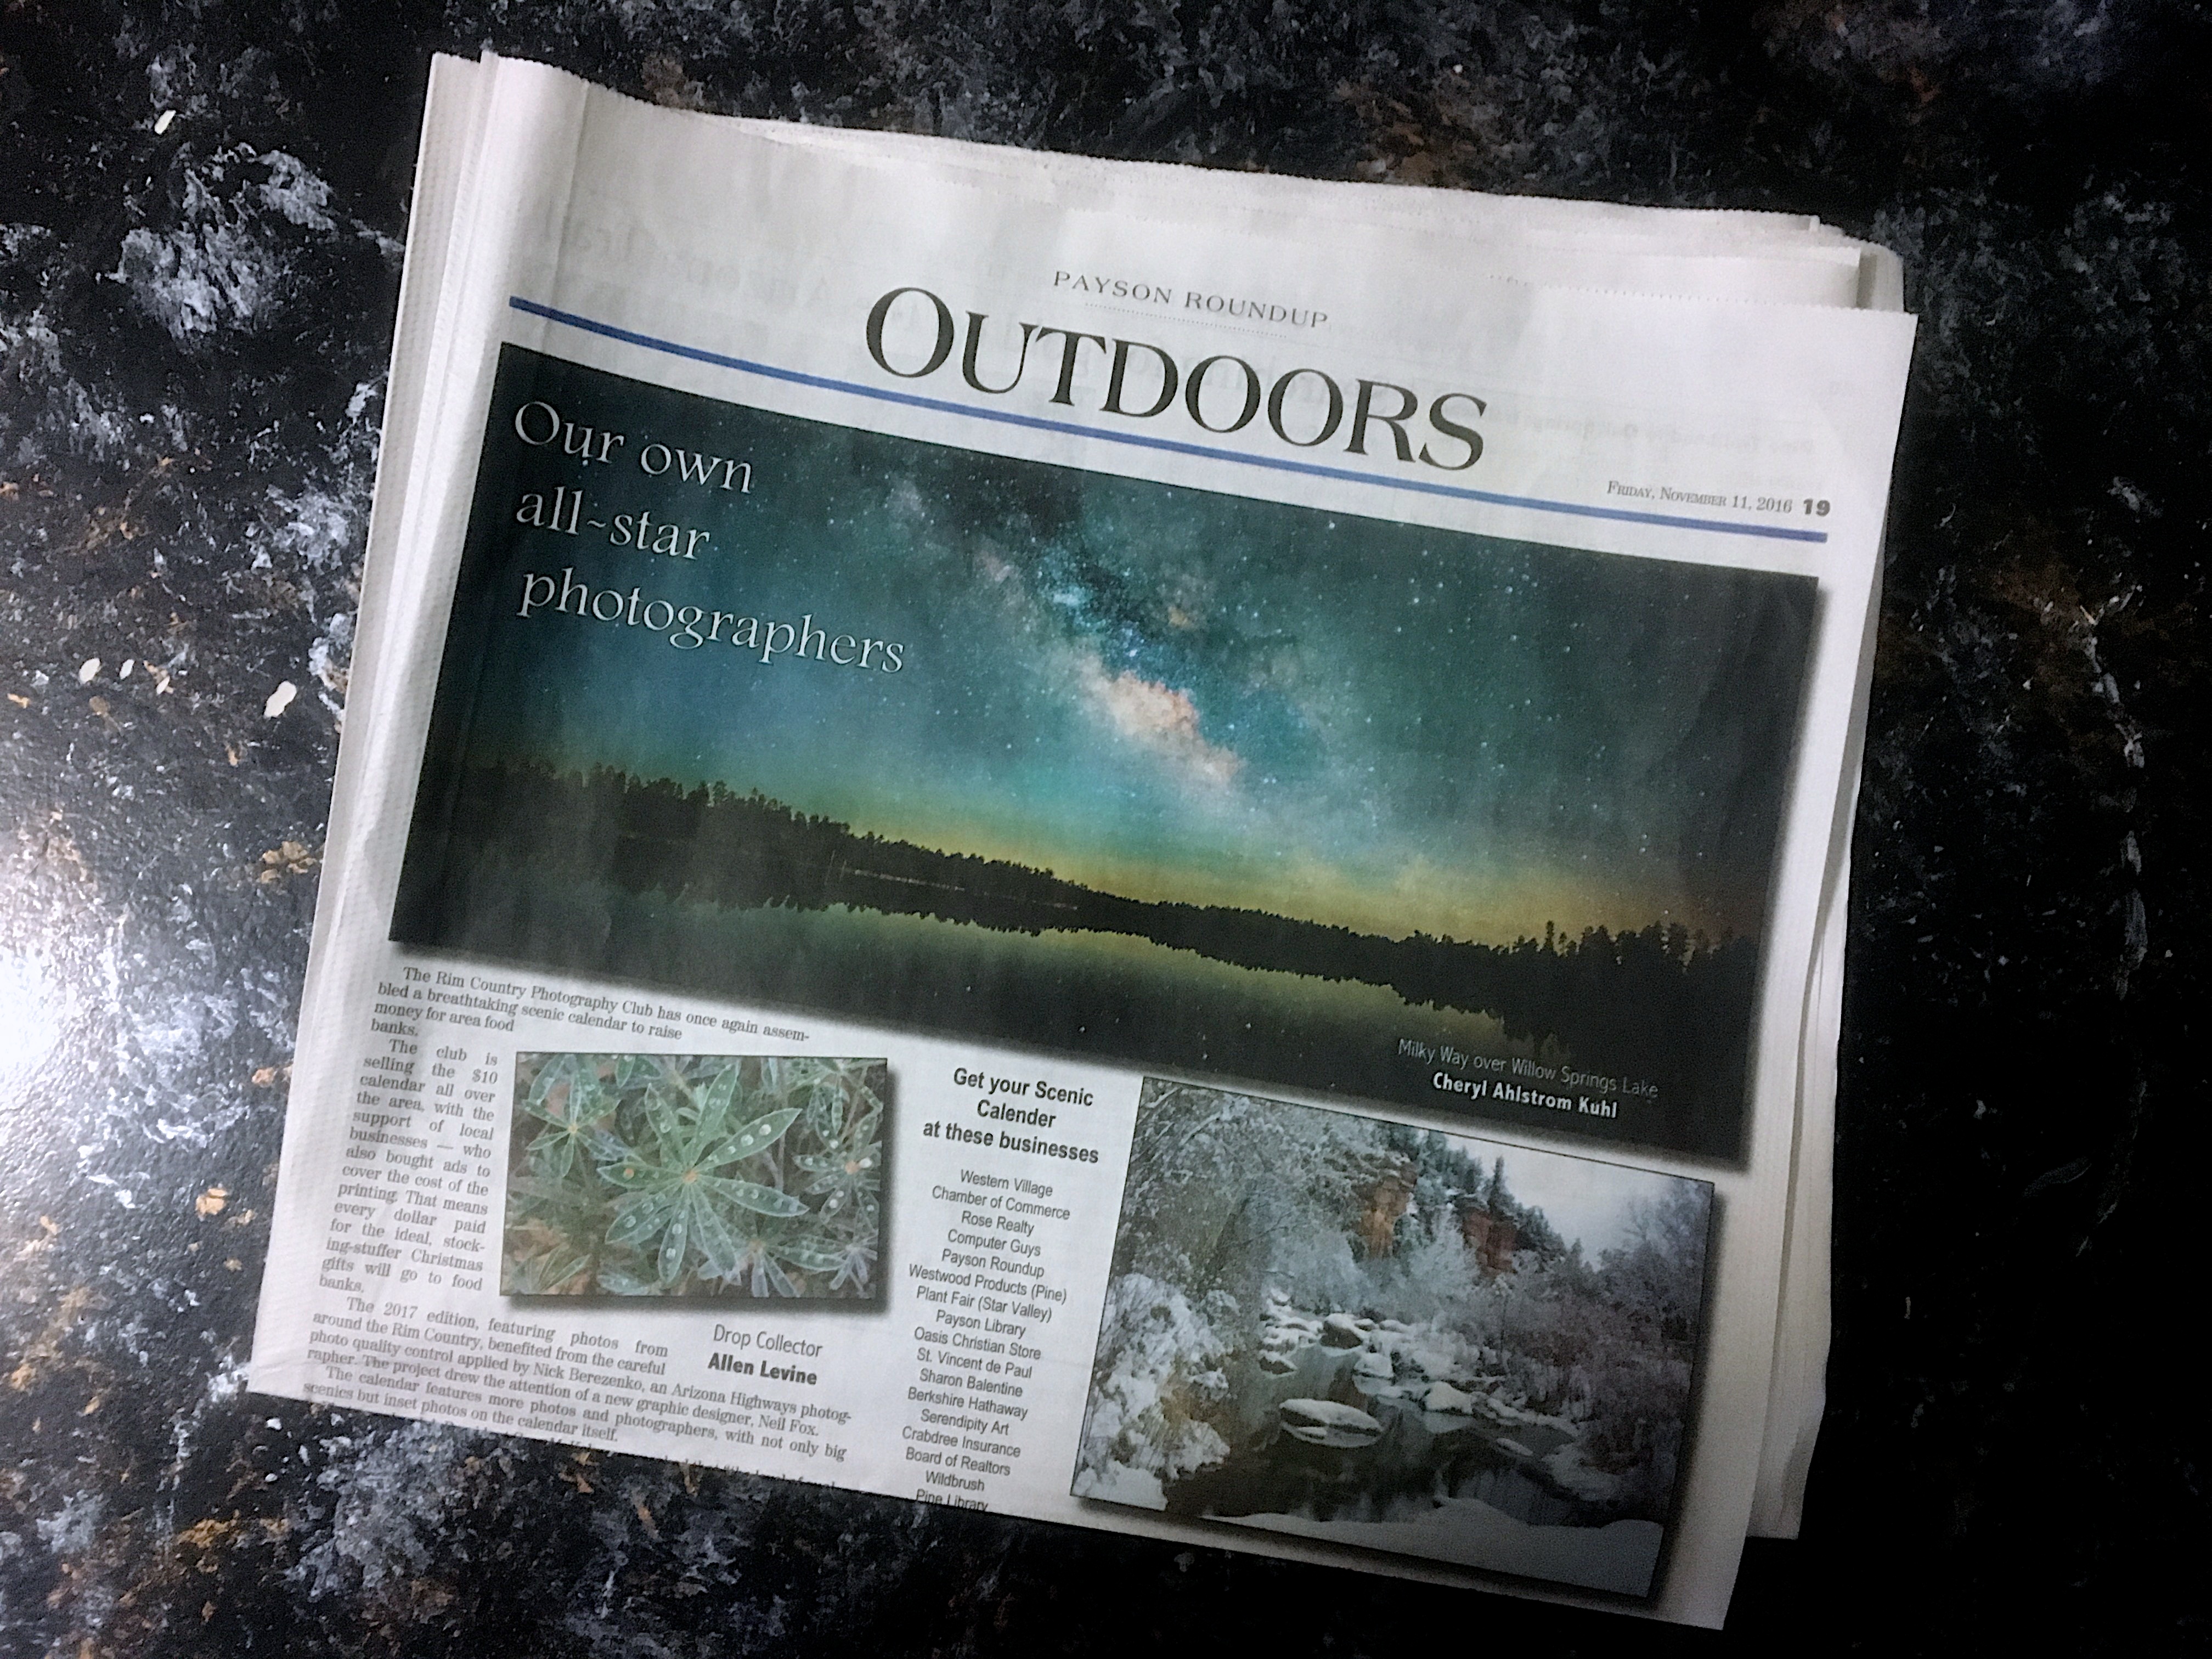
space, font, earth